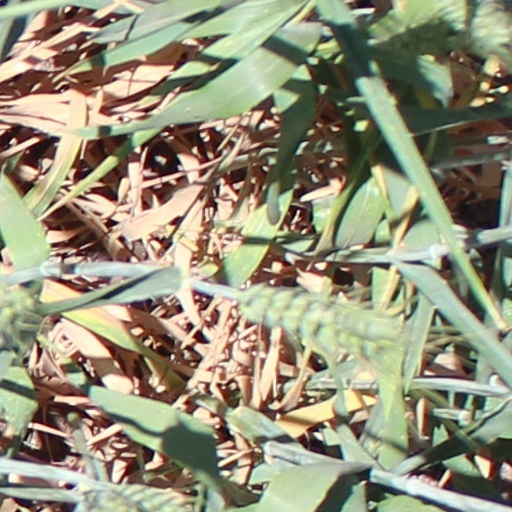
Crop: wheat